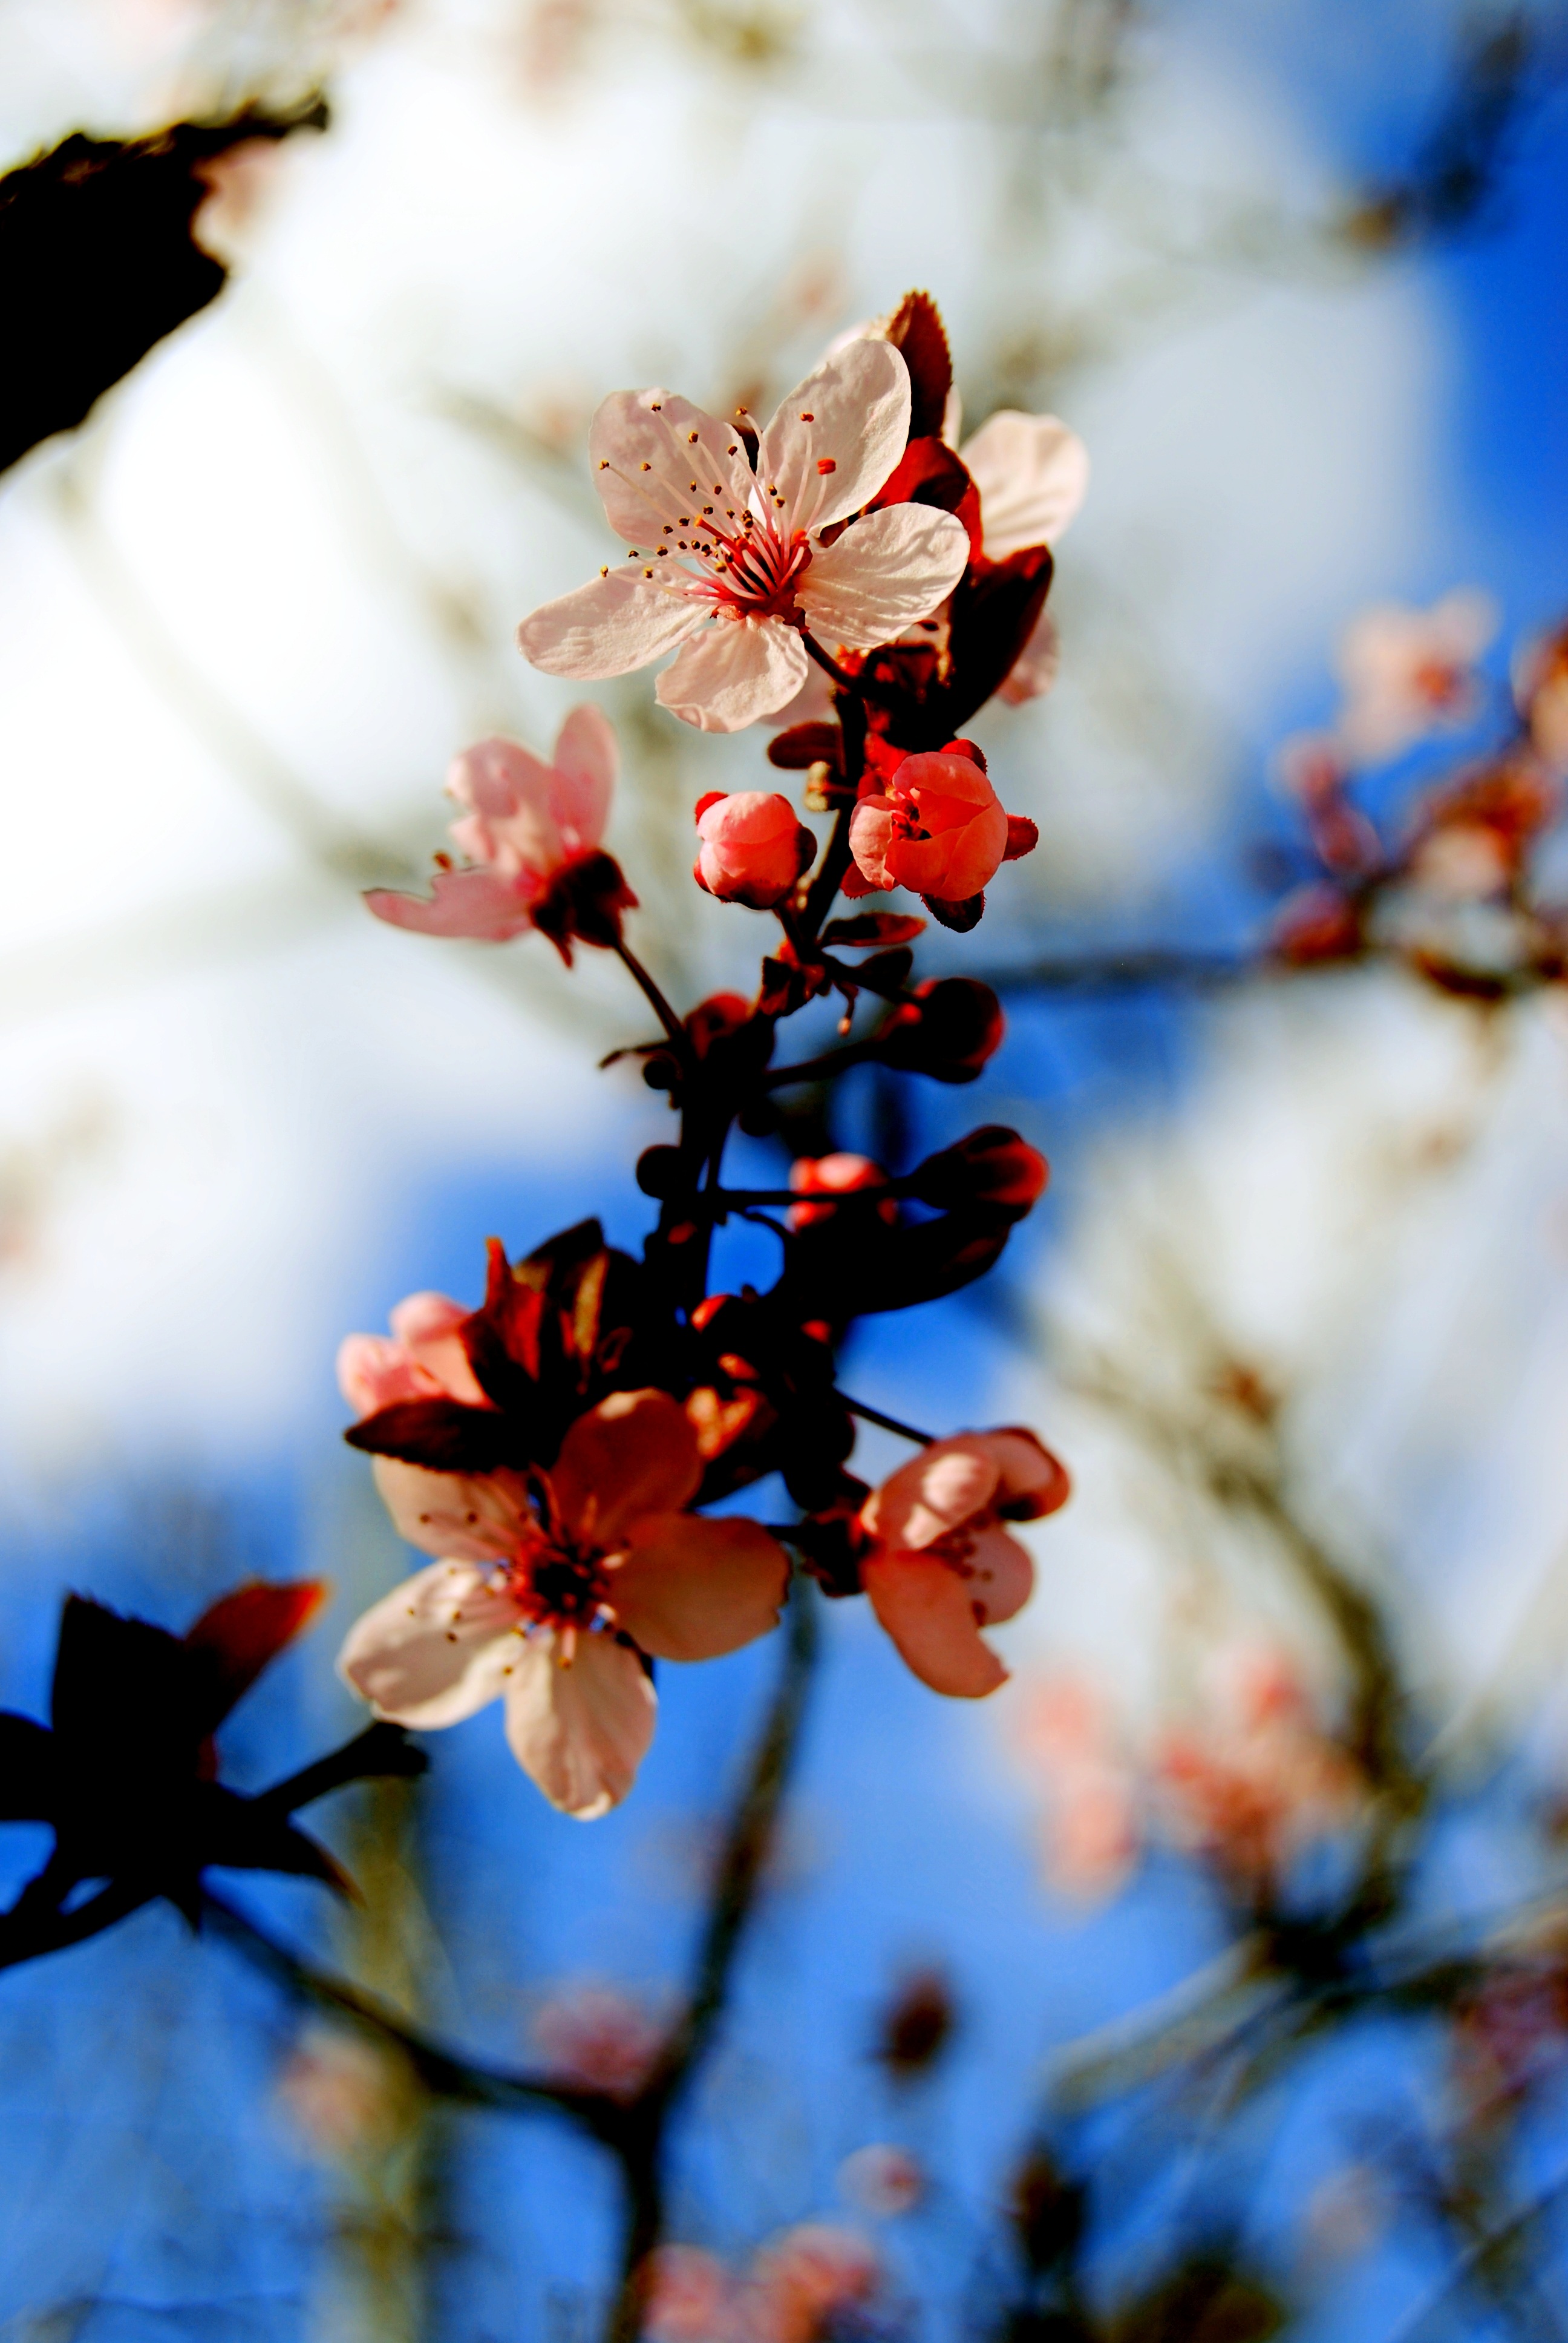
tree, nature, branch, blossom, plant, leaf, flower, petal, spring, produce, autumn, botany, garden, flora, season, cherry blossom, flowers, close up, macro photography